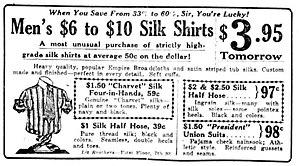
Charvet Place Vendôme, également appelée Charvet, est une entreprise française de création et de confection de vêtements sur mesure et de prêt-à-porter de luxe, pour hommes et pour femmes, notamment le linge, les cravates et les costumes. Fondée en 1838, elle a été le premier chemisier à ouvrir un commerce spécialisé. Depuis le XIXᵉ siècle, elle est spécialisée dans la fourniture de vêtements sur mesure aux rois, princes et chefs d'État. Son unique établissement est situé au 28, place Vendôme, à Paris.